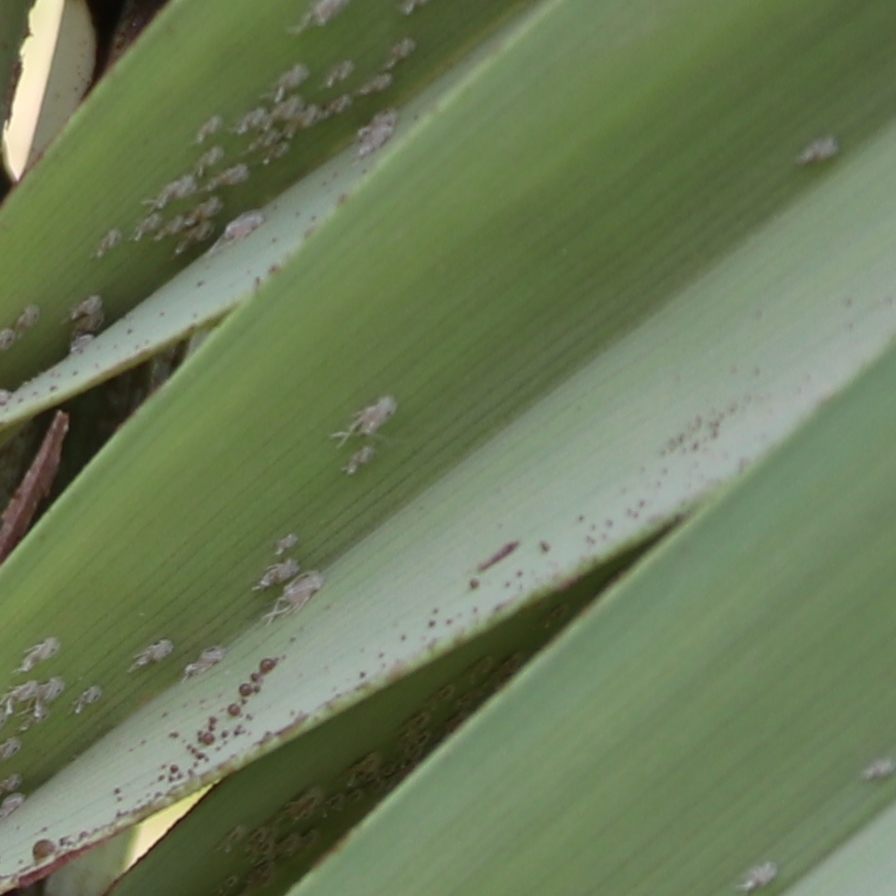
Label: Dubas